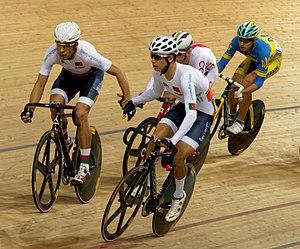
João Carlos Araújo Matias est un coureur cycliste portugais, membre de l'équipe Vito-Feirense-Pnb. Il participe à des compétitions sur route et sur piste.